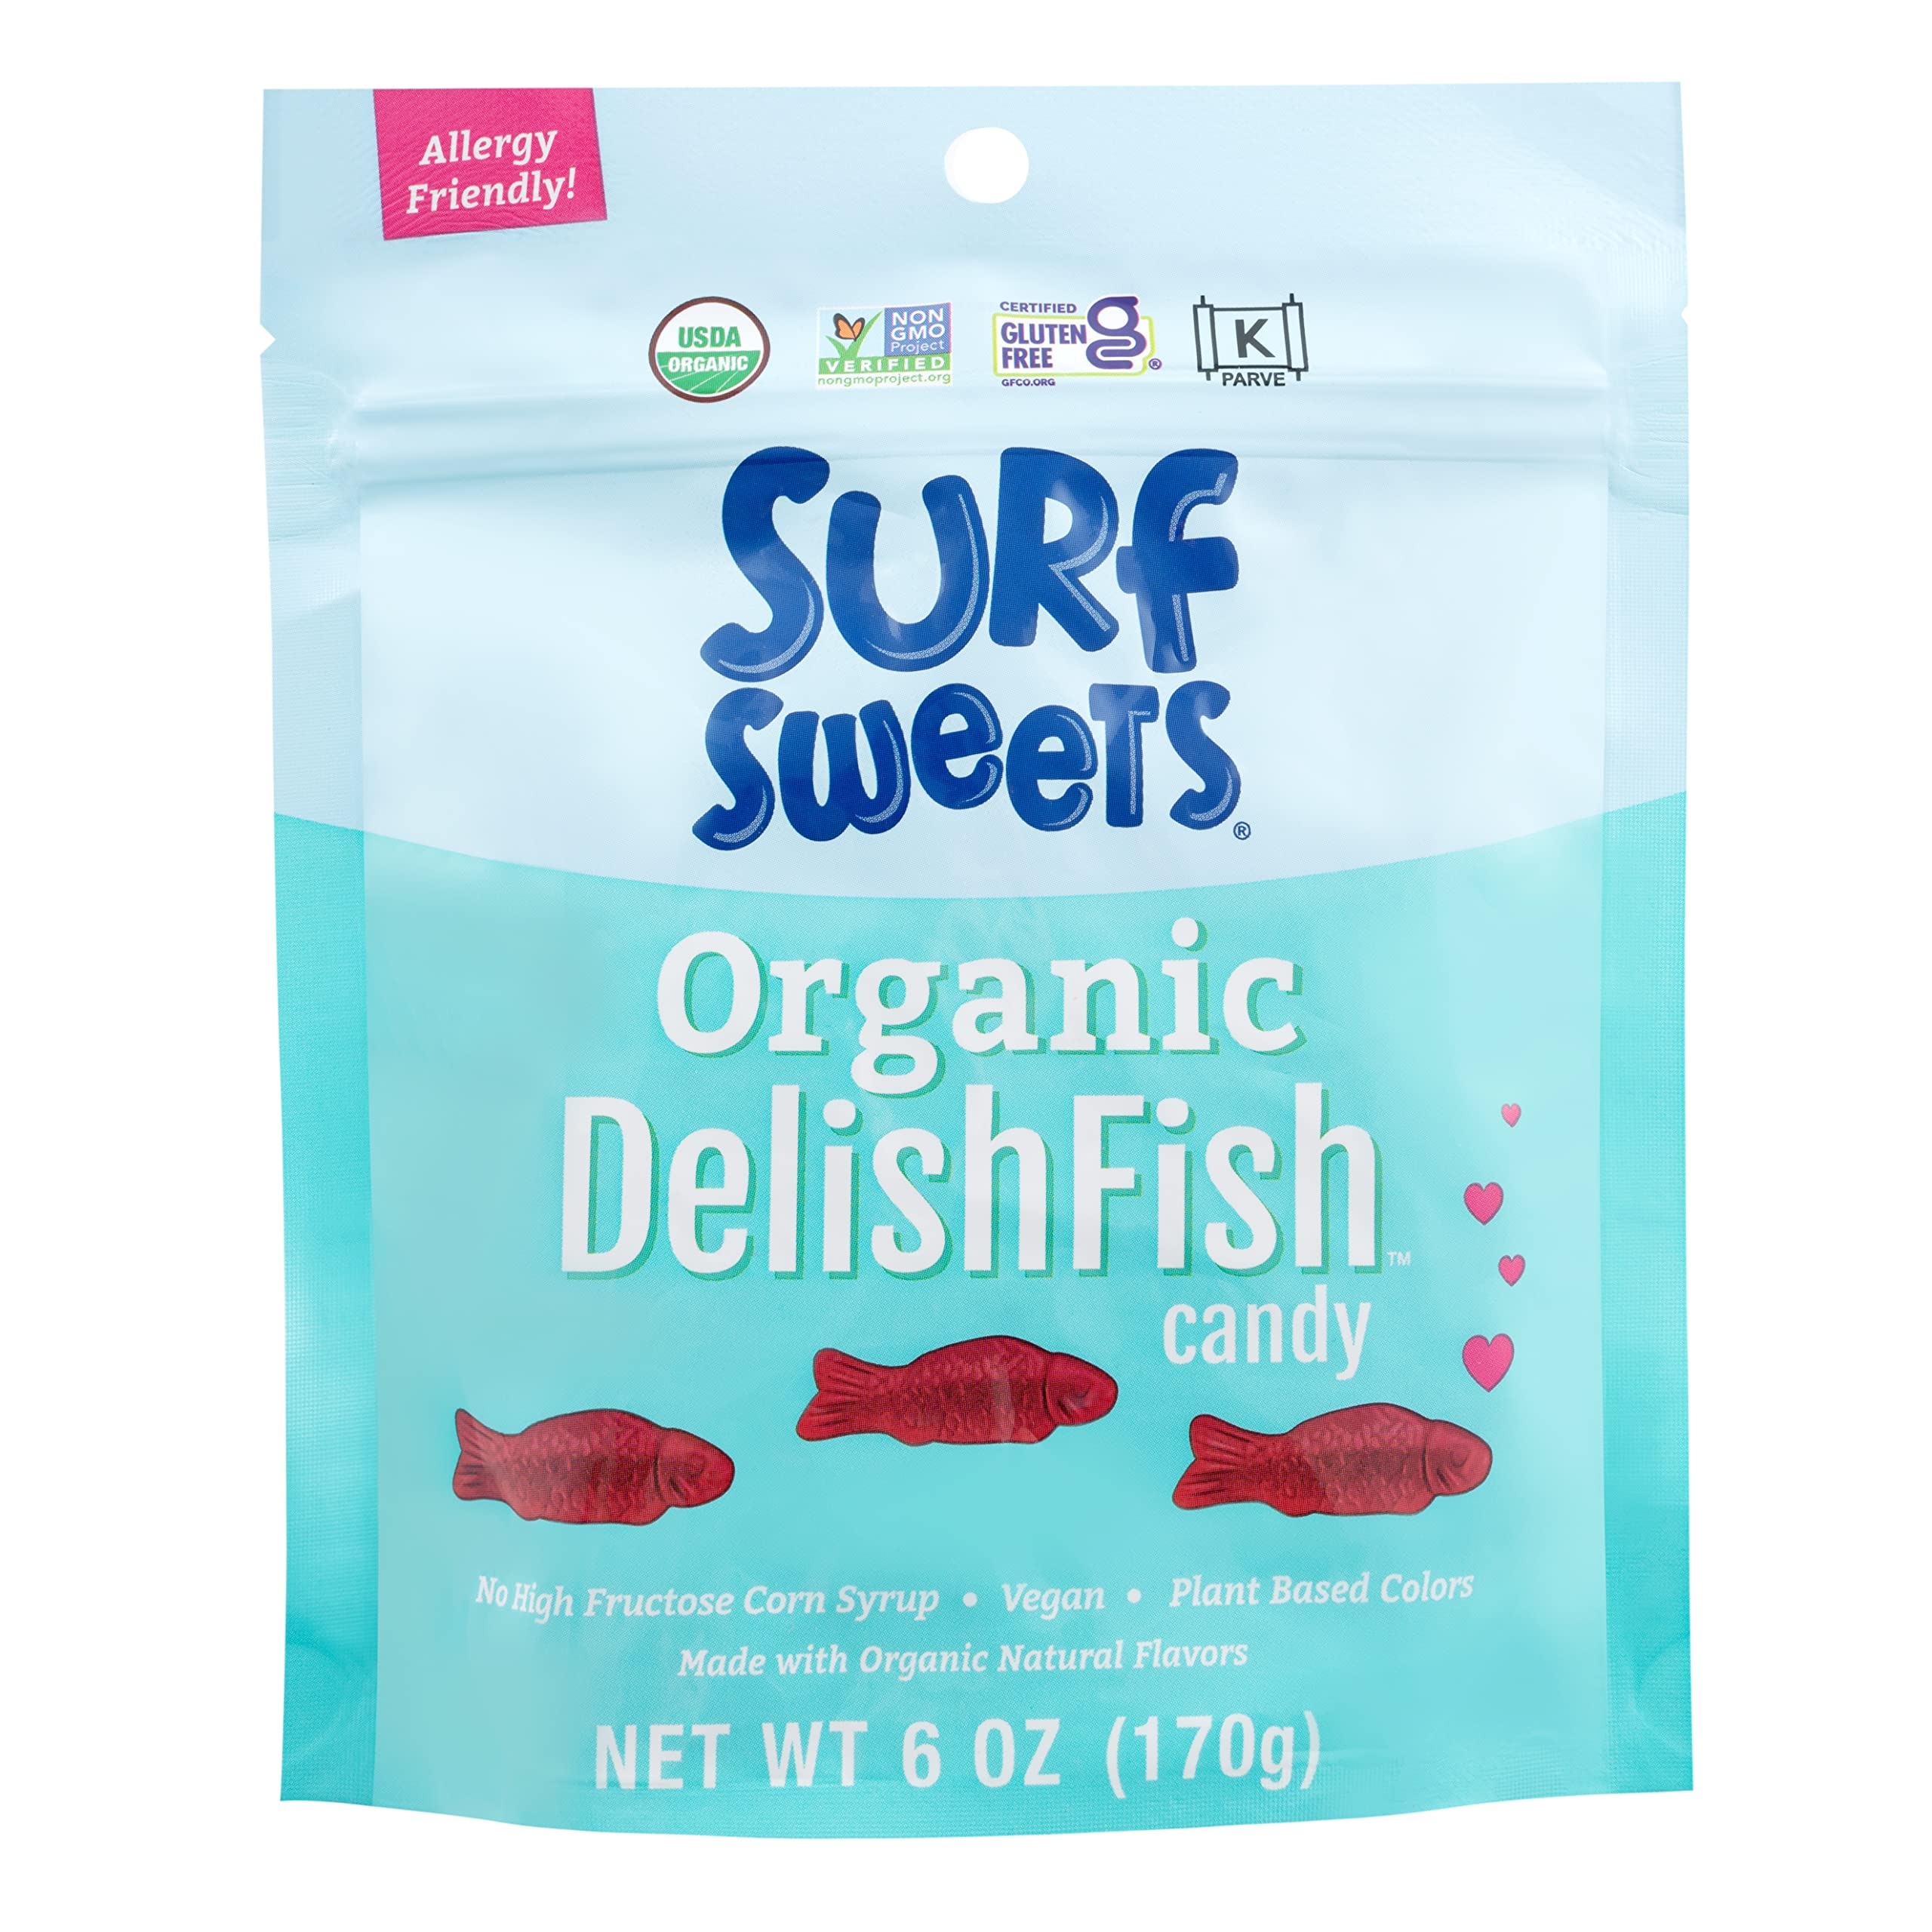
Item Name: Surf Sweets Organic DelishFish, USDA Organic, Vegan, Gluten Free & Non-GMO, 6 Oz (Pack of 8)
Bullet Point 1: ORGANIC DELISHFISH - The perfect candy for kids of all ages! With a great sweet flavor and fun fish-shape it easy to get hooked on these snacks!
Bullet Point 2: ONLY RECOGNIZABLE INGREDIENTS - No High Fructose Corn Syrup, Artificial Flavors, or Colors. You'll find no Red Dye 40 in these candies!
Bullet Point 3: HOOKED ON FIRST BITE - Certified Gluten Free, Vegan, and Kosher. These Raspberry flavored candies are perfect for your special diet needs!
Bullet Point 4: GREAT FOR SNACKING - Road trip, movie night or just an afternoon slump. These delicious candies are great for any occasion
Bullet Point 5: PACK OF 6 - Comes in Pack of 8 at 6 ounces a pack.
Value: 48.0
Unit: Ounce

Price: 29.475